2011 Los Angeles Dodgers season

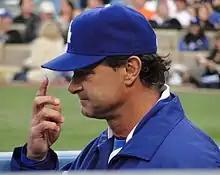
Don Mattingly, new manager of the Dodgers

After three seasons with the Dodgers, Joe Torre chose to step down and turn the managerial reins over to his hitting coach Don Mattingly for the 2011 season. Torre's 2,326th and final win was the last game of the 2010 season. Mattingly's managerial career actually began in the fall of 2010 when he managed the Phoenix Desert Dogs of the Arizona Fall League, a team that several Dodger prospects were playing for.